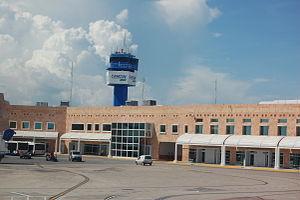
Grupo Aeroportuario del Sureste, SAB de CV connu sous le nom d'ASUR, est un exploitant d'aéroport mexicain basé à Mexico, au Mexique. Il exploite 9 aéroports dans les États du sud-est du Mexique, dont celui de Cancún. Il s'agit de la troisième plus grande société de services aéroportuaires pour le trafic de passagers au Mexique. Il dessert environ 23 millions de passagers par an.